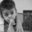
Label: boy